Mourne Mountains

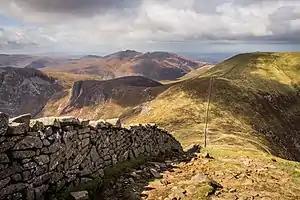
The Mourne Wall on Slieve Donard, looking west

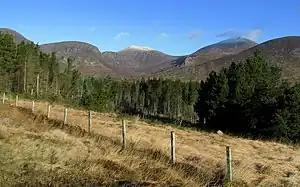
The eastern Mournes seen from Annalong Wood

On clear days, the Mourne Mountains can be seen from the Isle of Man and Dublin.